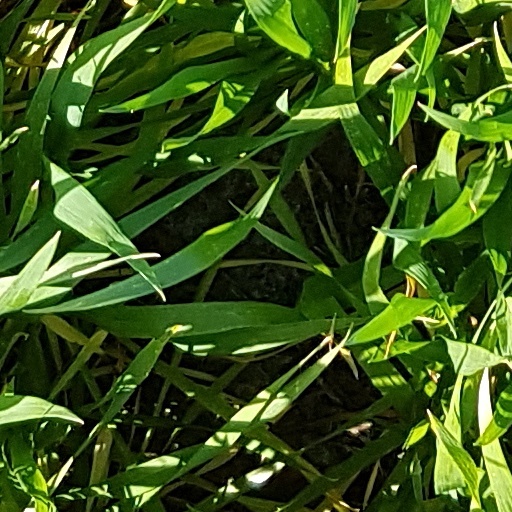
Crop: wheat